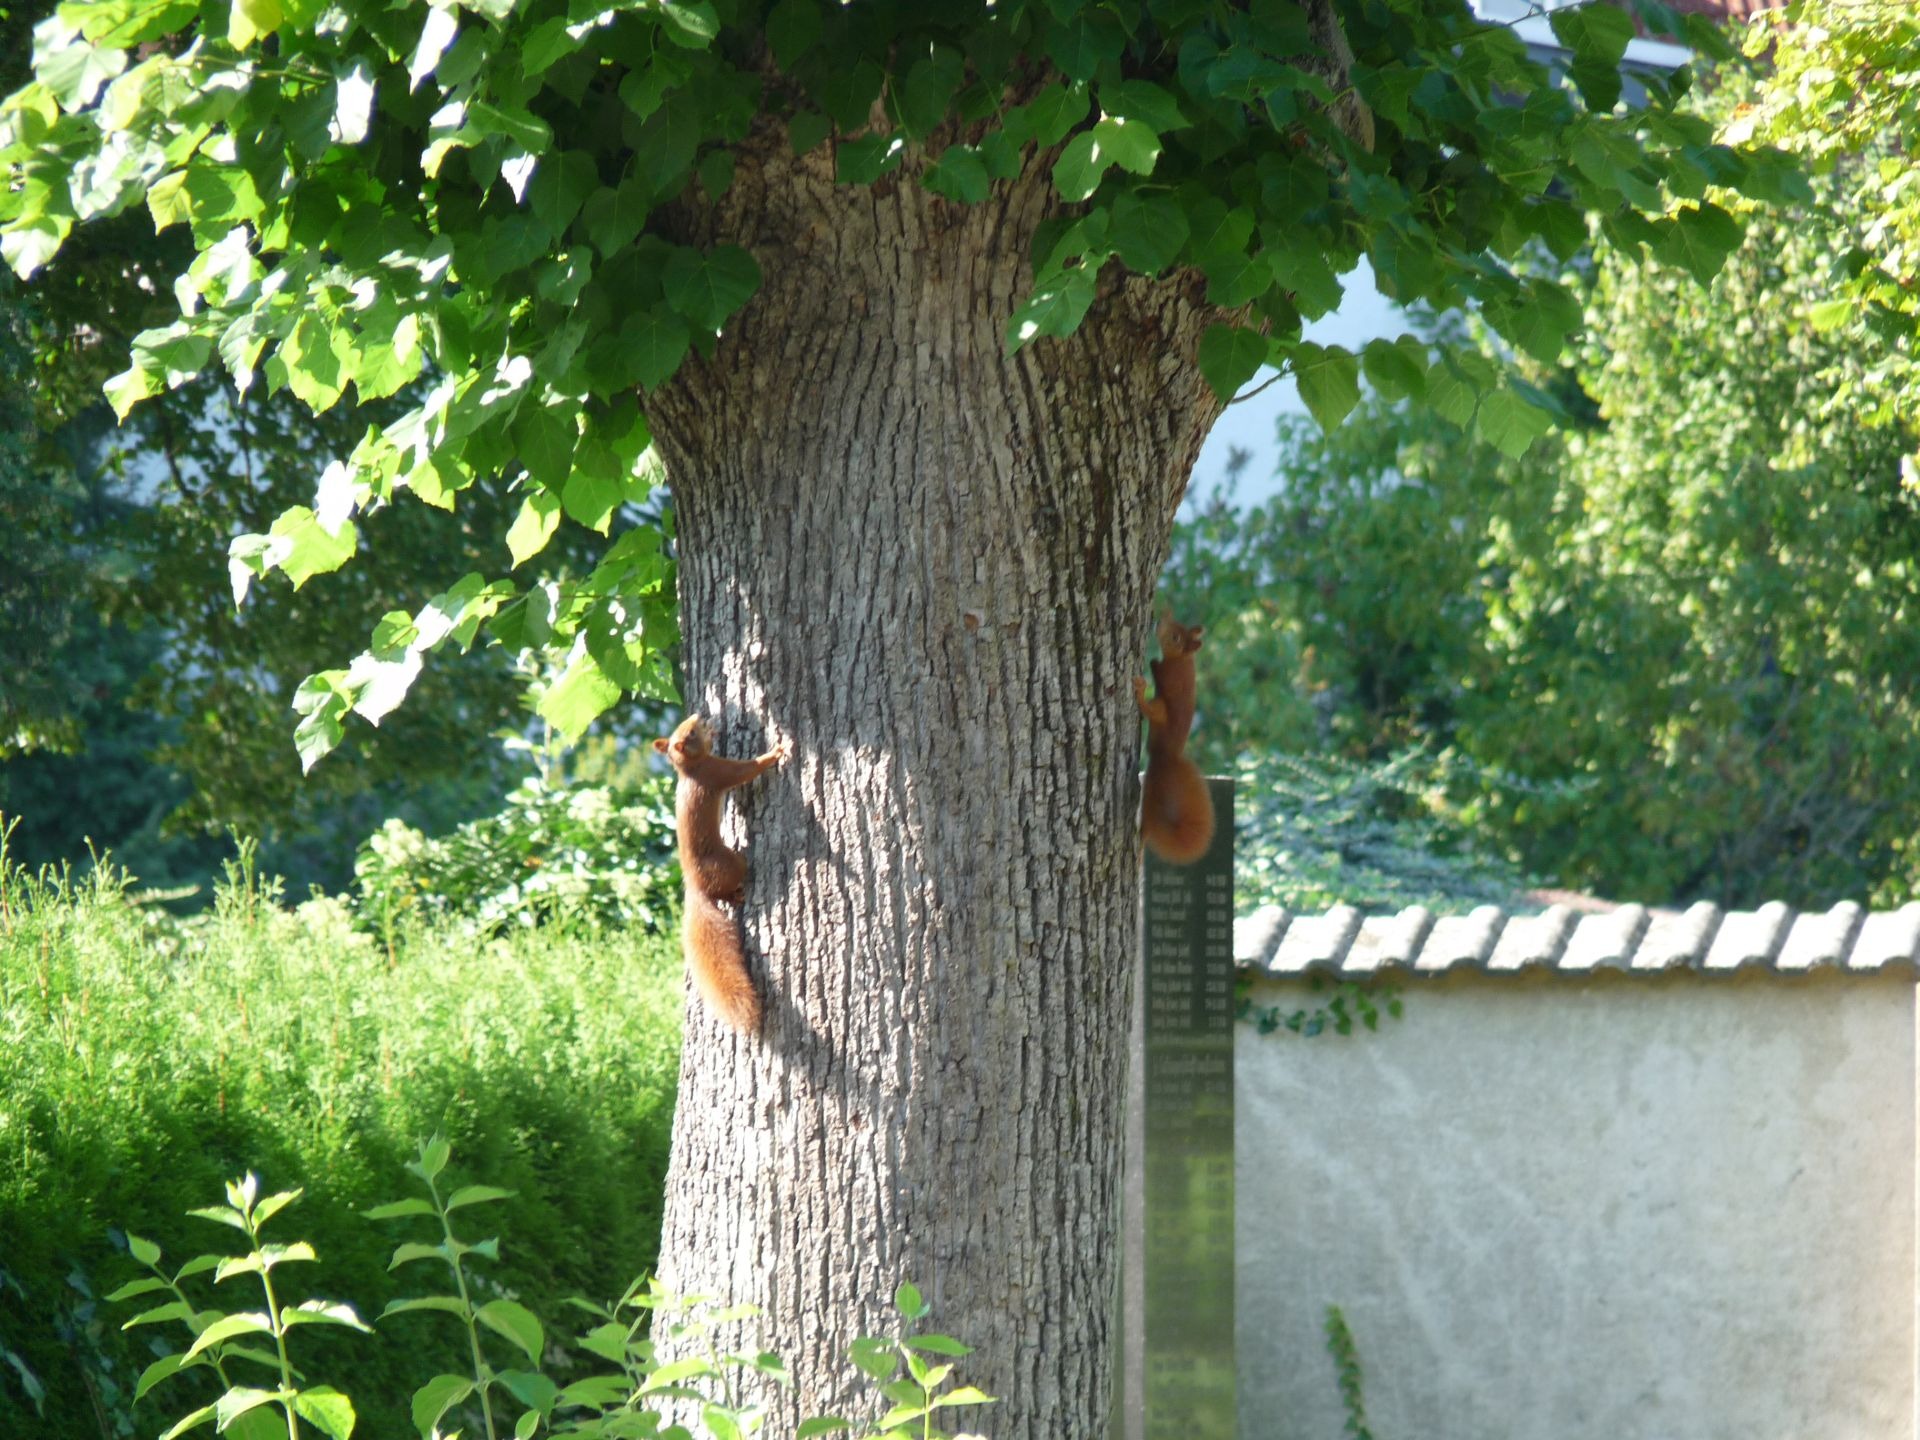
tree, nature, plant, leaf, flower, trunk, animal, produce, squirrel, garden, shrub, possierlich, flowering plant, woody plant, land plant